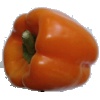
Label: orange_pepper